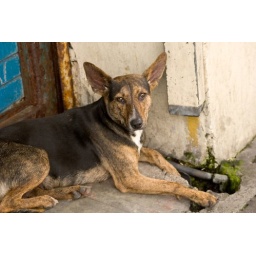
I gave this dog a piece of chicken for posing. Photo taken in central San Jose along Avenida Dos.